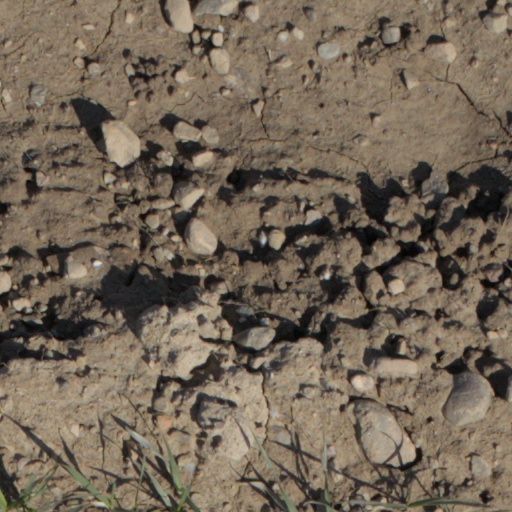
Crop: wheat